Sophie Van De Heuvel

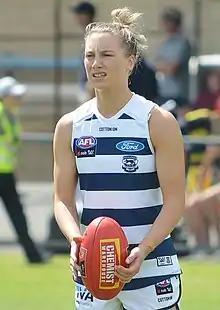
Van De Heuvel with Geelong in February 2020

Sophie Van De Heuvel (born 10 December 2000) is an Australian rules footballer playing for the Essendon Football Club in the AFL Women's (AFLW). A cricketer as well as a footballer, she competed in both sports at the national level in her junior career. Van De Heuvel was the second selection in the 2018 AFL Women's draft and debuted in the opening round of the 2019 AFL Women's season.